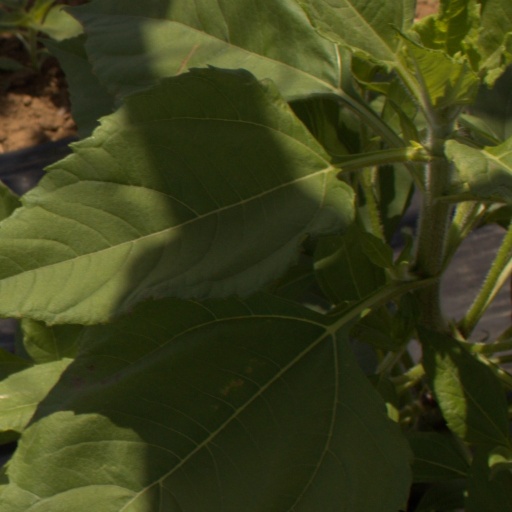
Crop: Jerusalem artichoke